Ludovico Roncalli

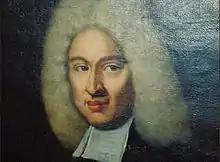
Ludovico Antonio Roncalli - Komponist

Roncalli was born in Bergamo on 6 March 1654 and baptized at the church of San Pancrazio in the Città Alta in Bergamo on 8 June 1654. He was the younger son of Conte Giovanni Martino Roncalli (1626–1700) and brother of Francesco, Conte di Montorio (1645–1717). He was ordained to the priesthood and died in Bergamo on 25 August 1713. The Roncalli family still possess a portrait of him in clerical dress .A note on the back of the painting reads